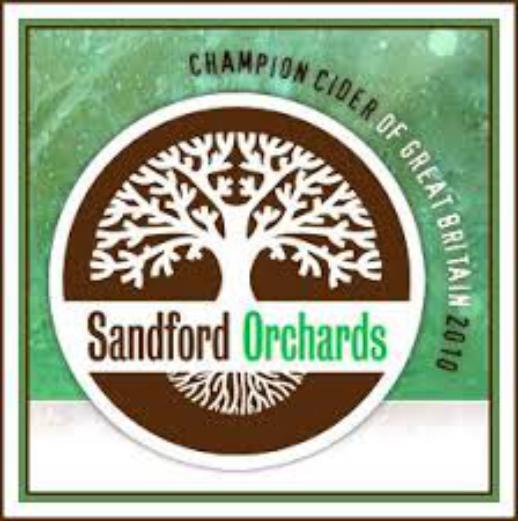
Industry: Food